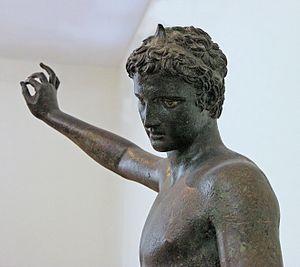
Statue de bronze d'un jeune athlète, trouvée dans la mer au large de Marathon, en Attique. La main gauche a été remplacée à une époque plus tardive par une autre dont la paume est formée par une lampe. Chef d'œuvre de la fin de l'époque classique, associé à l'école de Praxitèle. Vers 340-330 a. C.
L’éphèbe de Marathon est une statue en bronze découverte en 1925 en baie de Marathon, d'où elle tire son nom. Elle est communément rattachée à la sculpture grecque du second classicisme, c'est-à-dire du IVᵉ siècle av. J.-C. Elle est actuellement conservée au musée national archéologique d'Athènes sous le numéro d'inventaire X 15118.